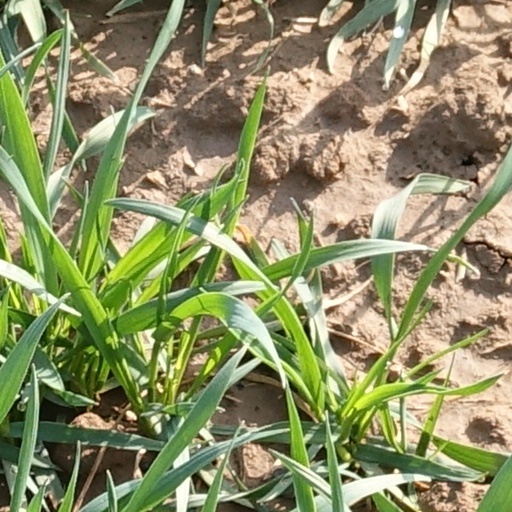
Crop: wheat